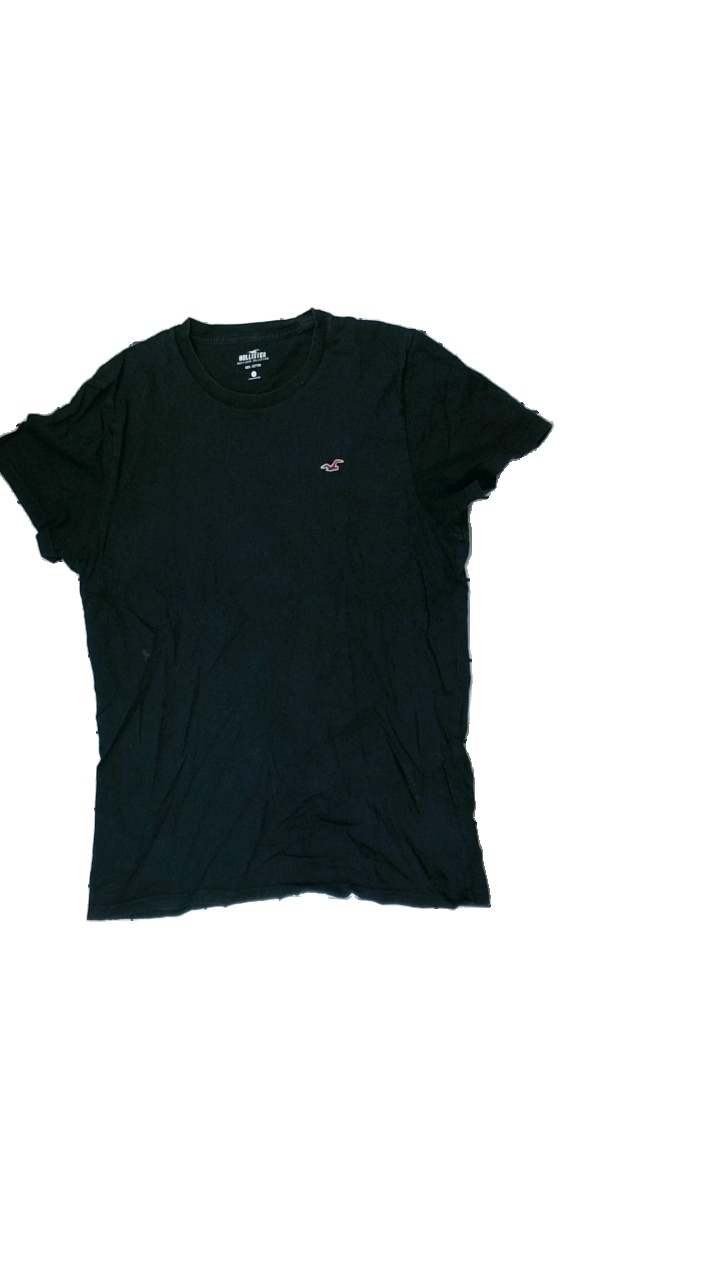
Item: T-shirt (Men)
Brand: Hollister (abercomb & Fitch)
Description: bleck t-shirt with
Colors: Black, Red
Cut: Regular, C-collar
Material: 100% Cotton
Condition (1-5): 2
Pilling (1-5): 5
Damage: stain
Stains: Minor
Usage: Recycle
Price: <50